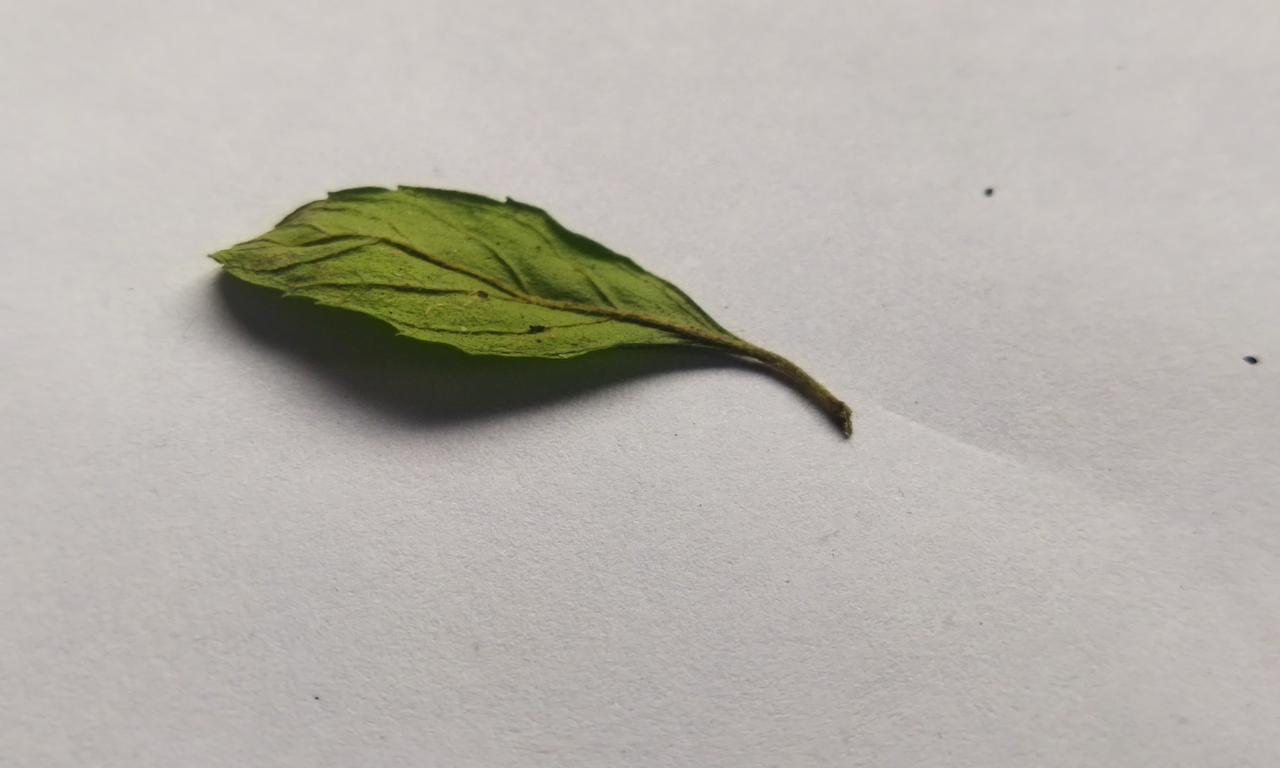
Label: Fresh